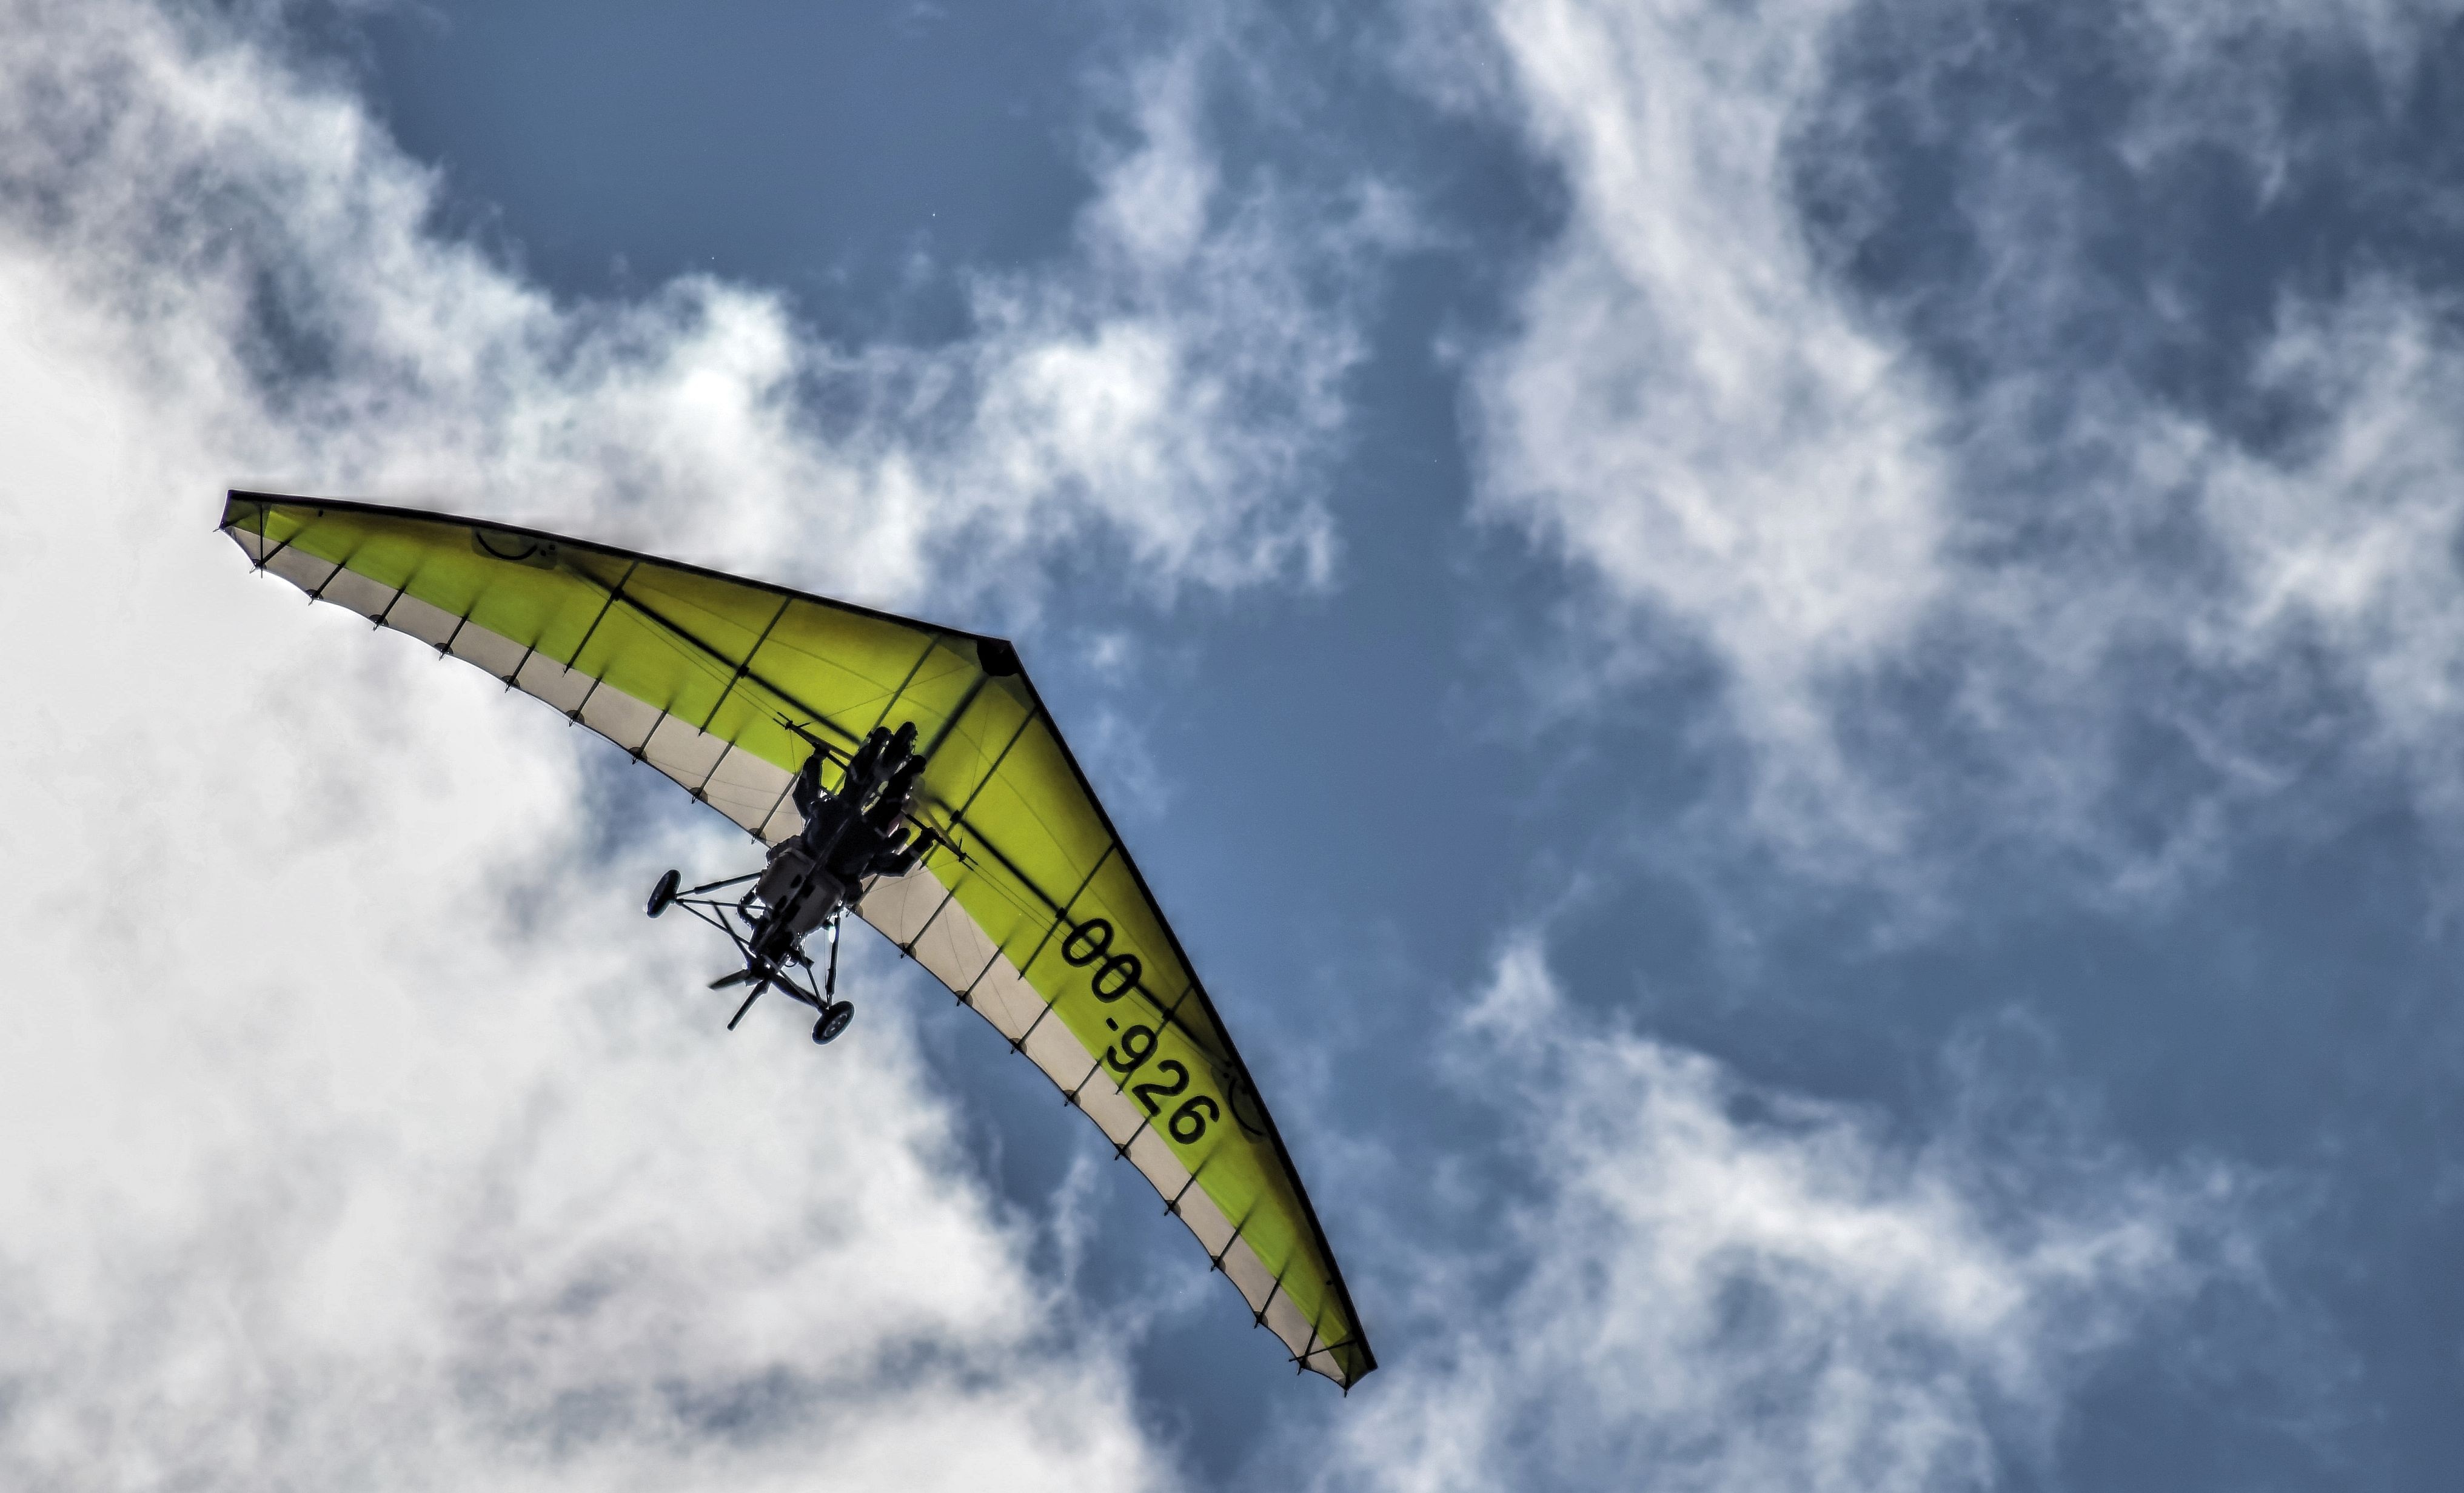
wing, cloud, sky, adventure, wind, plane, recreation, sailing, flight, extreme sport, toy, glider, delta, sports, gliding, windsurfing, air sports, hang glider, outdoor recreation, atmosphere of earth, windsports, sport kite